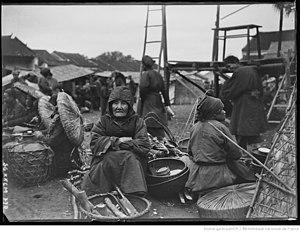
Tonkin. Kilua, vieille marchande Tho